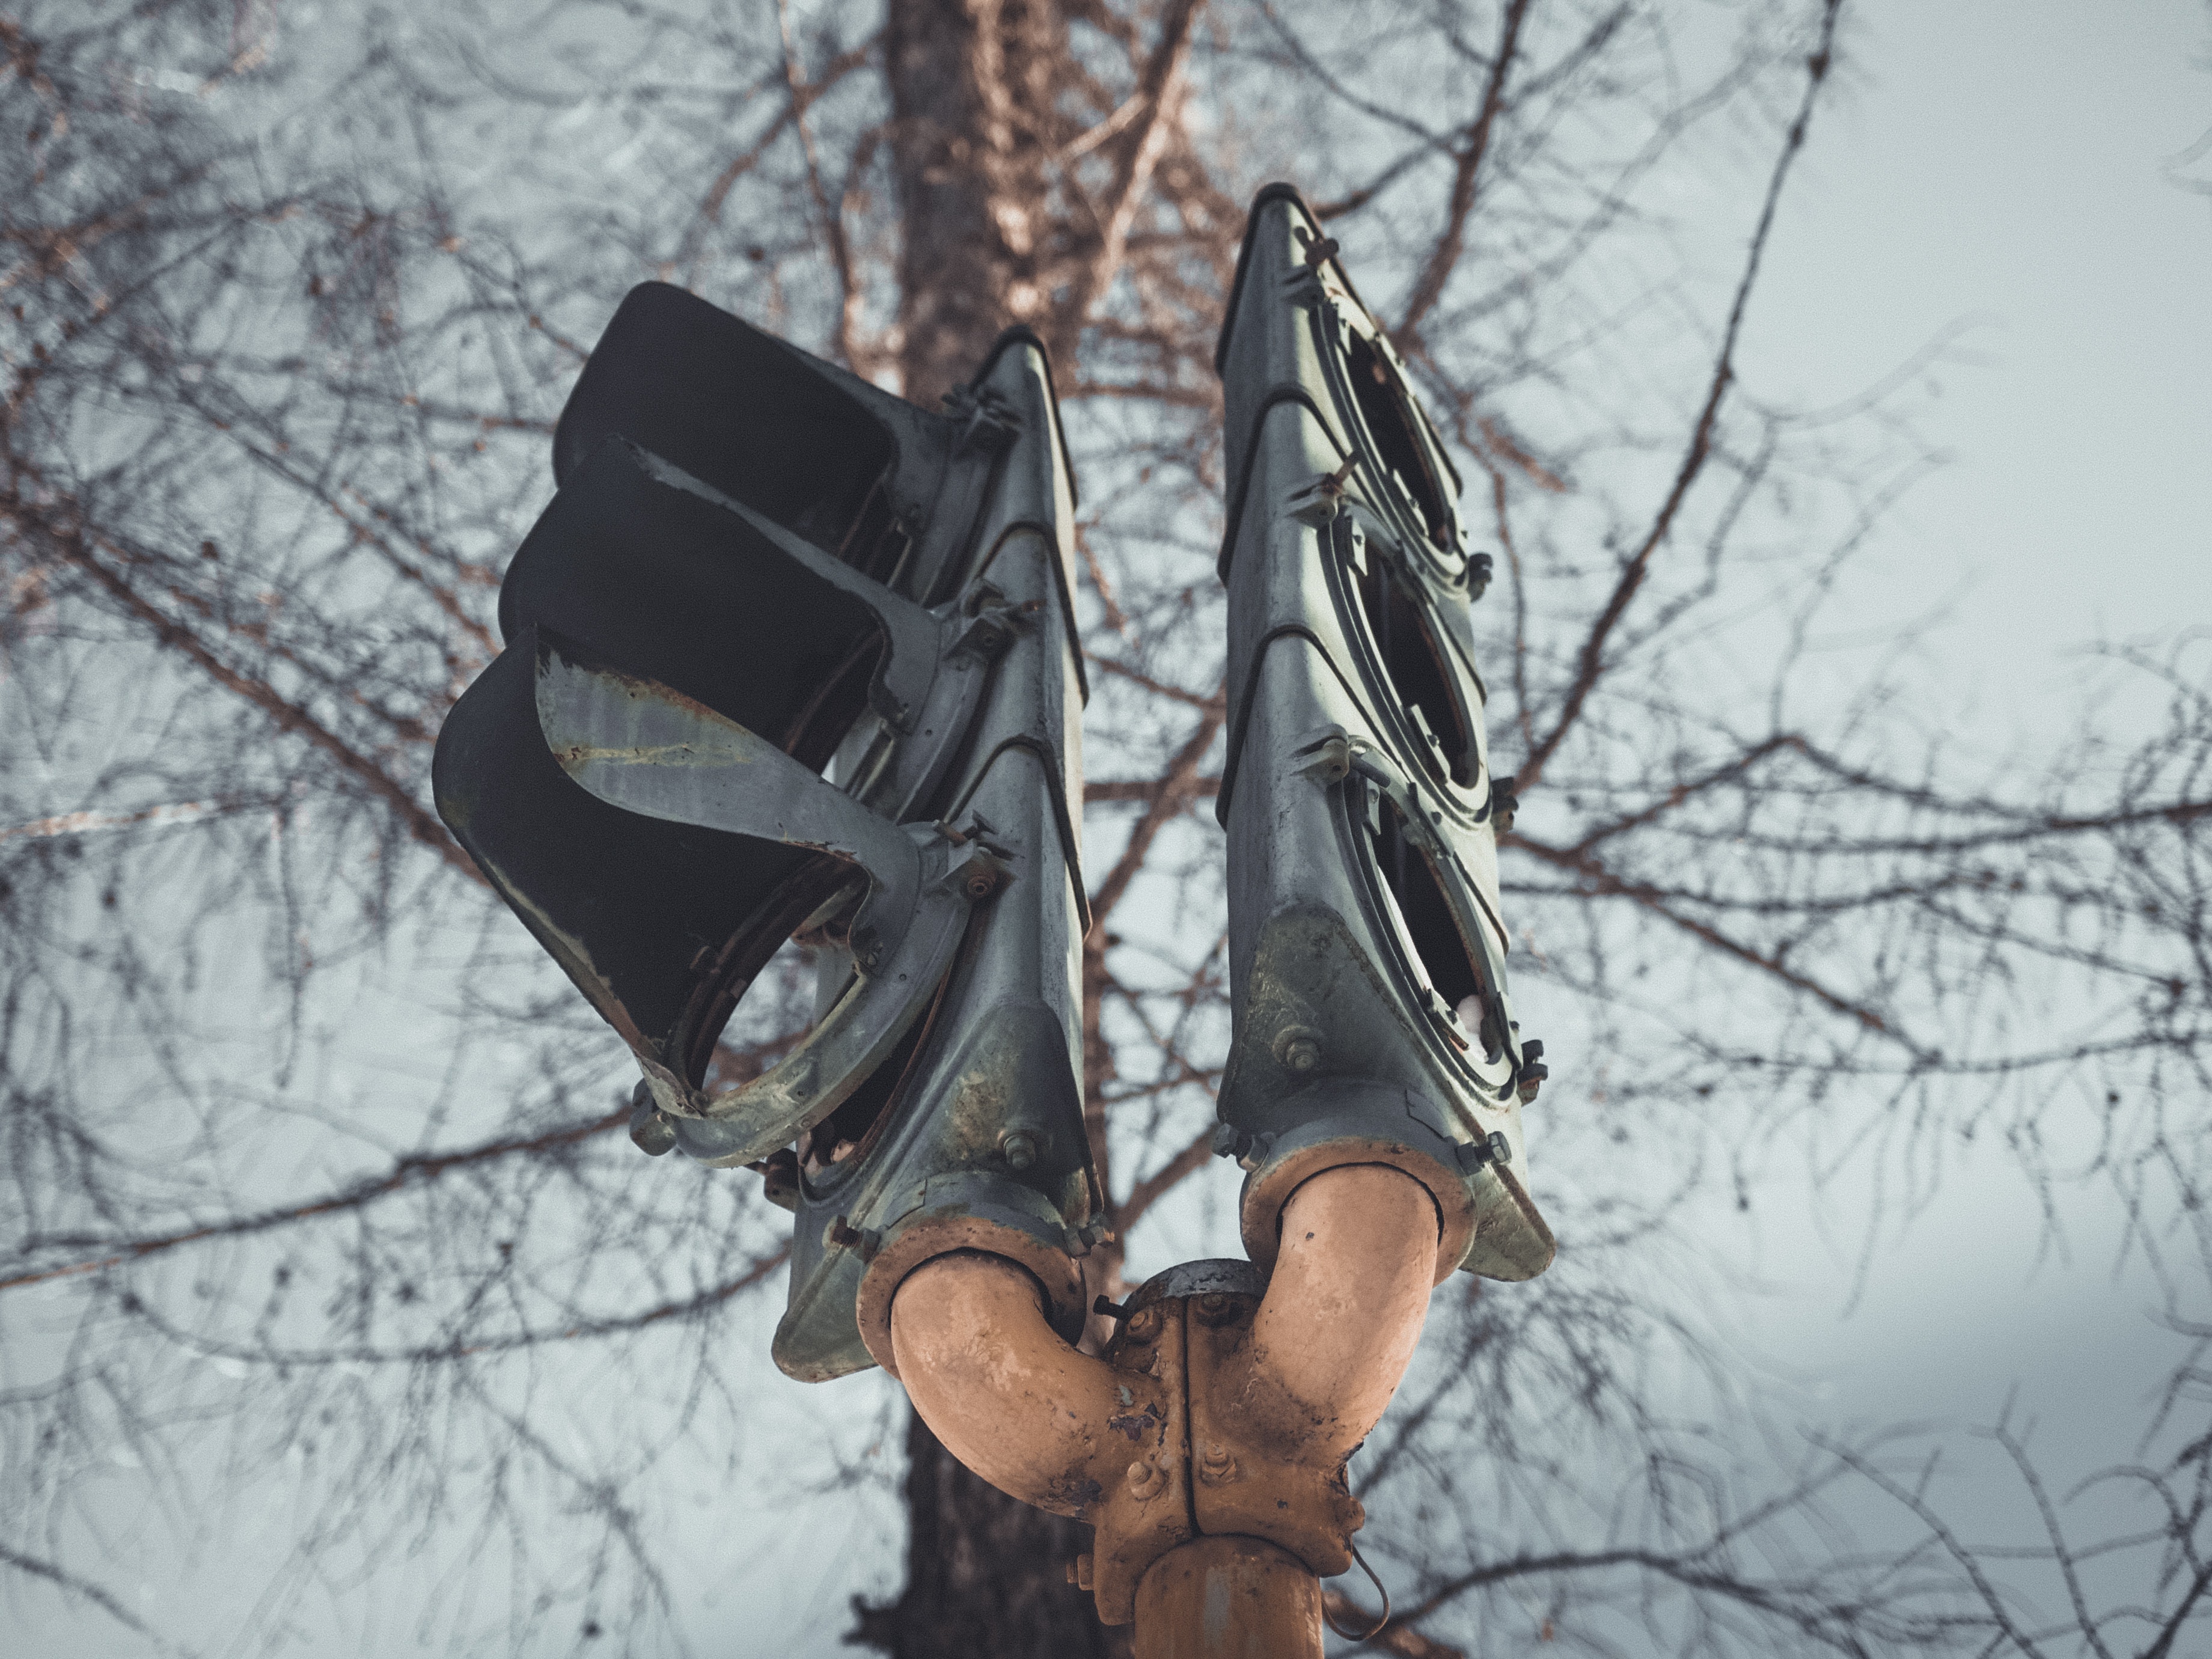
footwear, tree, shoe, branch, outerwear, plant, photography, winter, forest, boot, glove